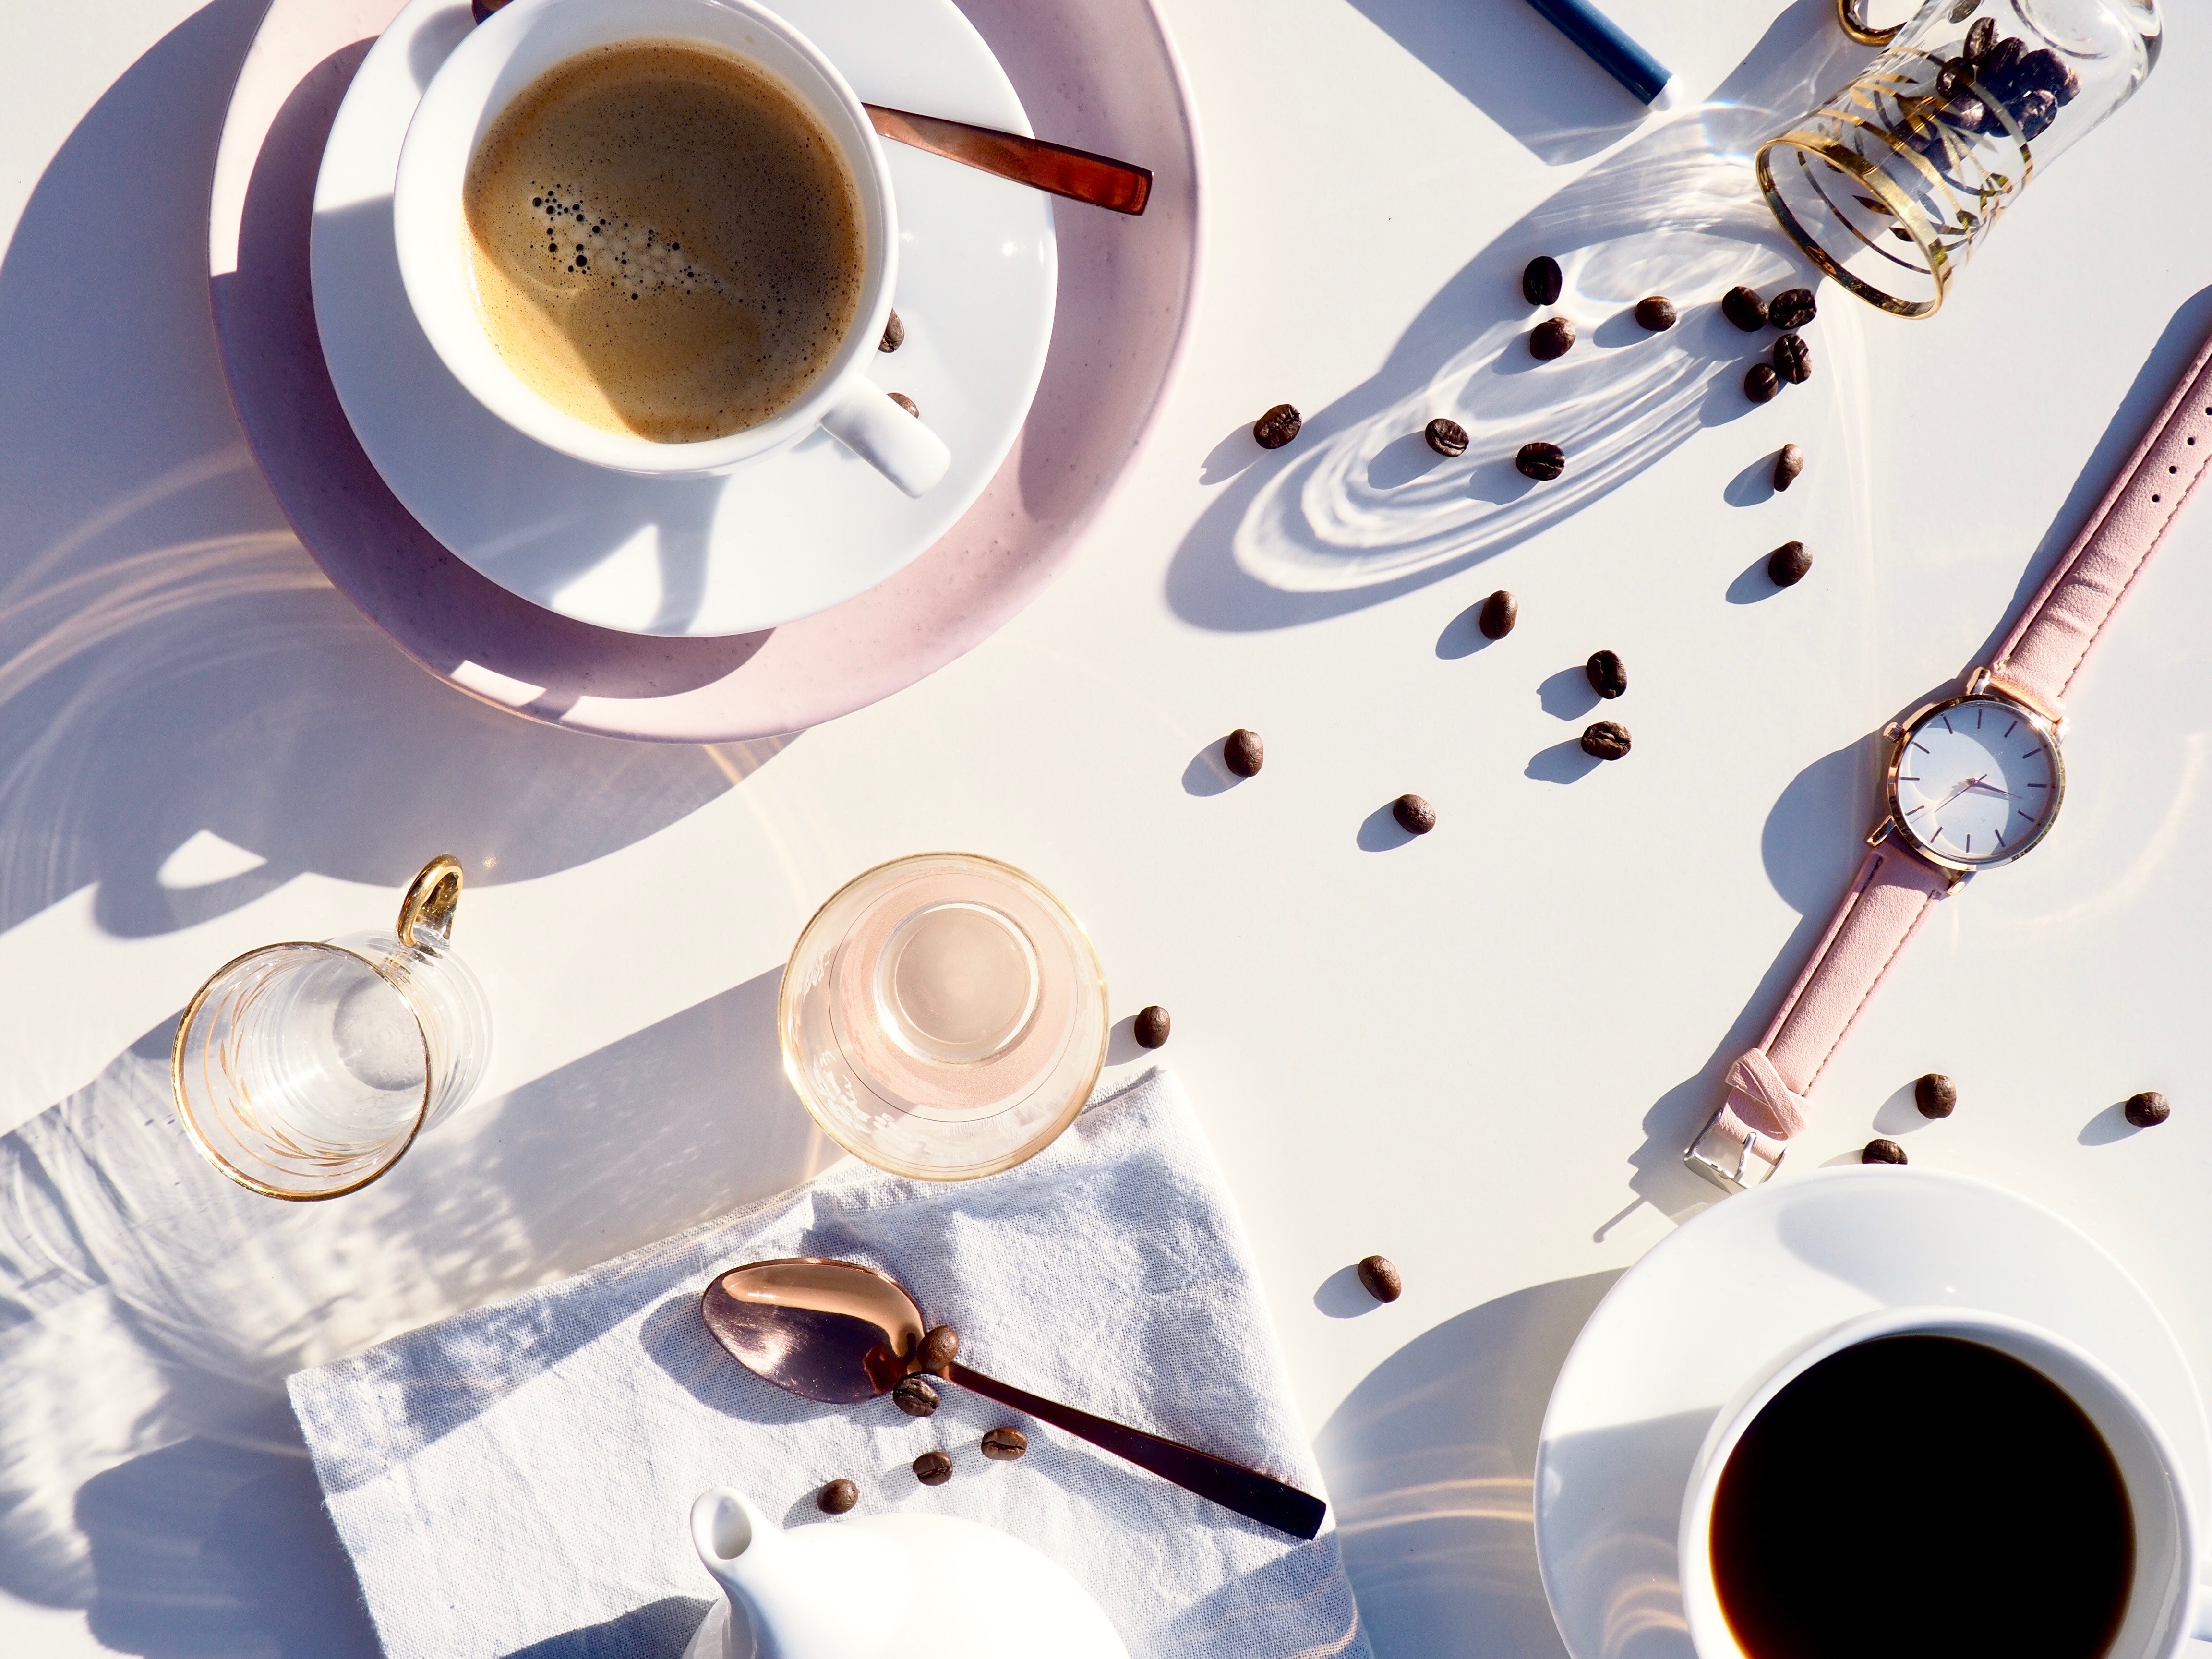
cup, teapot, tableware, turkish coffee, still life photography, metal, teacup, coffee cup